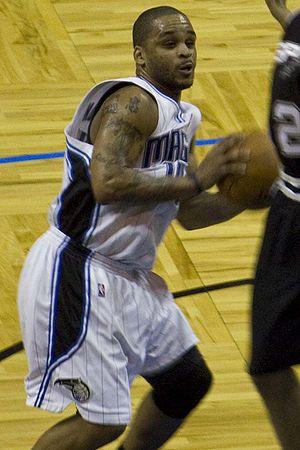
Jameer Nelson est un joueur américain de basket-ball qui évolue en NBA au poste de meneur. Nelson est né à Chester en Pennsylvanie le 9 février 1982. Il mesure 1,83 m pour environ 86 kg.